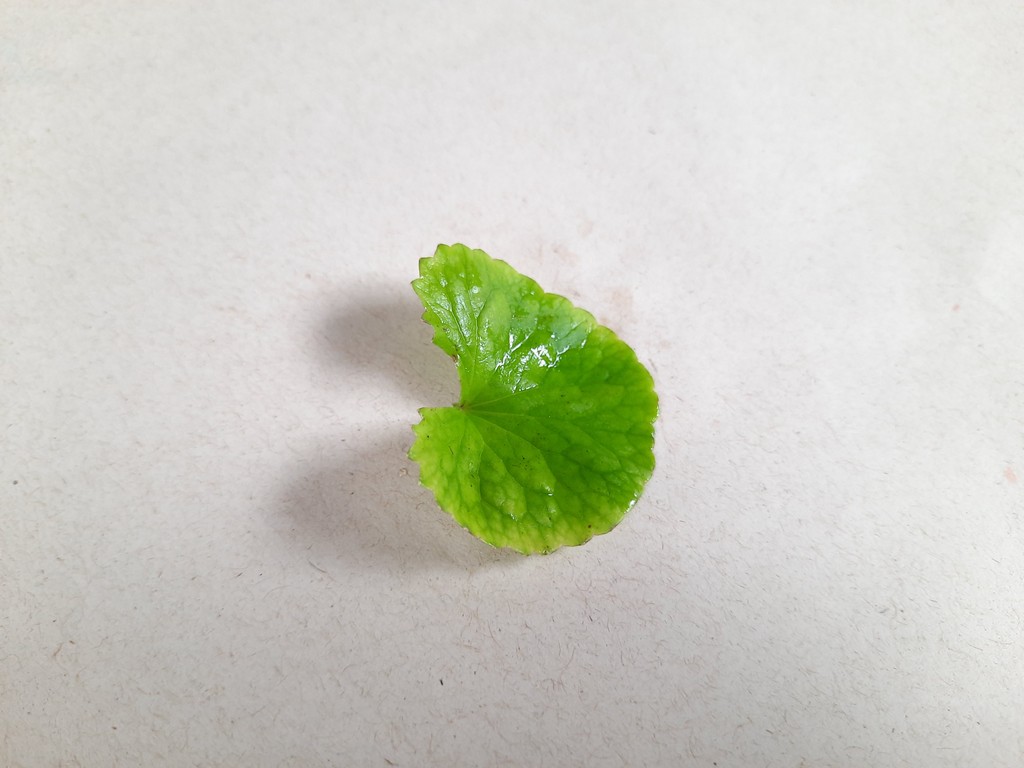
Label: Healthy